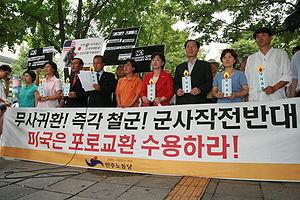
Le Parti démocratique du travail est un parti politique sud-coréen, créé en janvier 2000 à l'initiative de la Confédération coréenne des syndicats, forte de 600 000 membres, la plus à gauche des deux confédérations syndicales sud-coréennes, fortement présente dans le secteur de la métallurgie et rejointe par d'anciens animateurs des mouvements étudiants sud-coréens des années 1980. En décembre 2011, à la suite d'une fusion, le PDT intègre le Parti progressiste unifié.